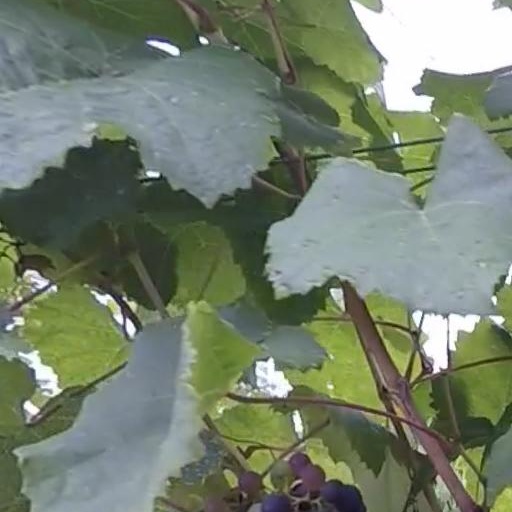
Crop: grape